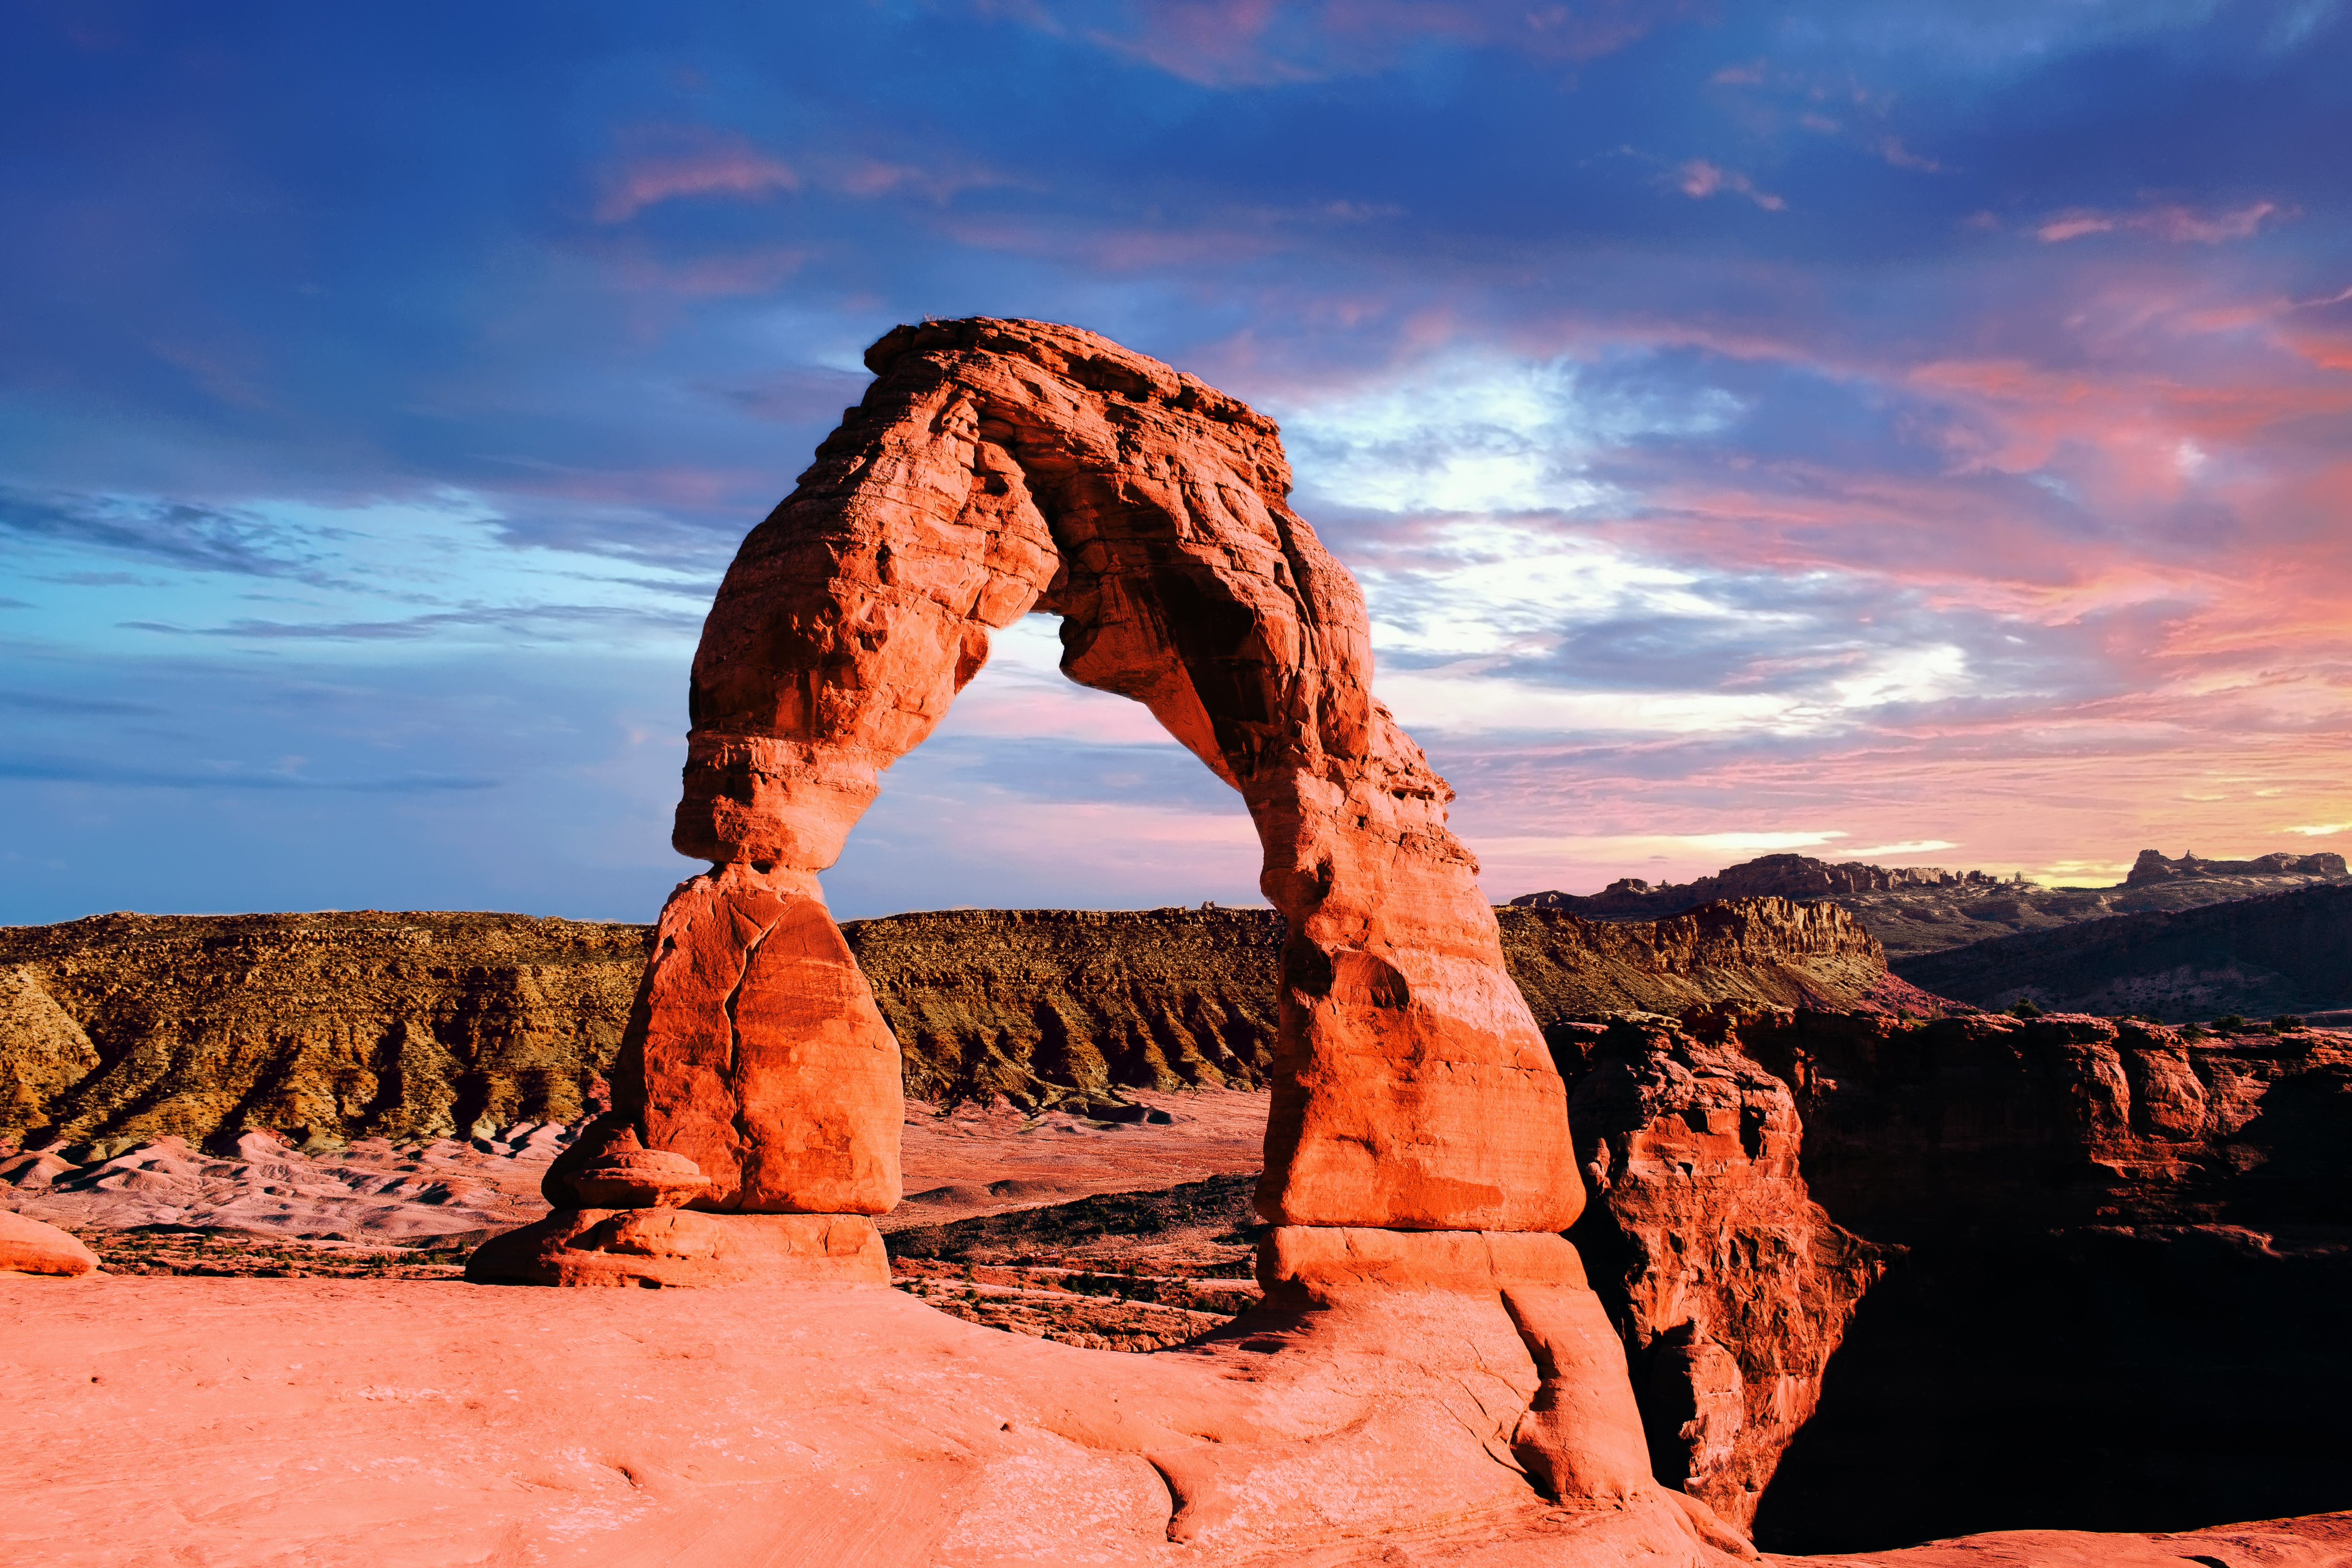
landscape, sea, rock, wilderness, mountain, sunset, desert, valley, monument, formation, arch, america, grand canyon, material, erosion, arizona, geology, temple, badlands, geological, butte, landform, natural environment